Hans Baldauf

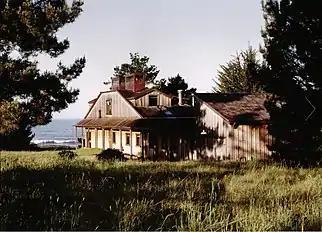

In 1992 he returned to the Bay Area, where he secured a position at the San Francisco firm Backen, Arrigoni and Ross (BAR) the same year.